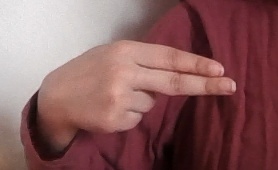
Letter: ain